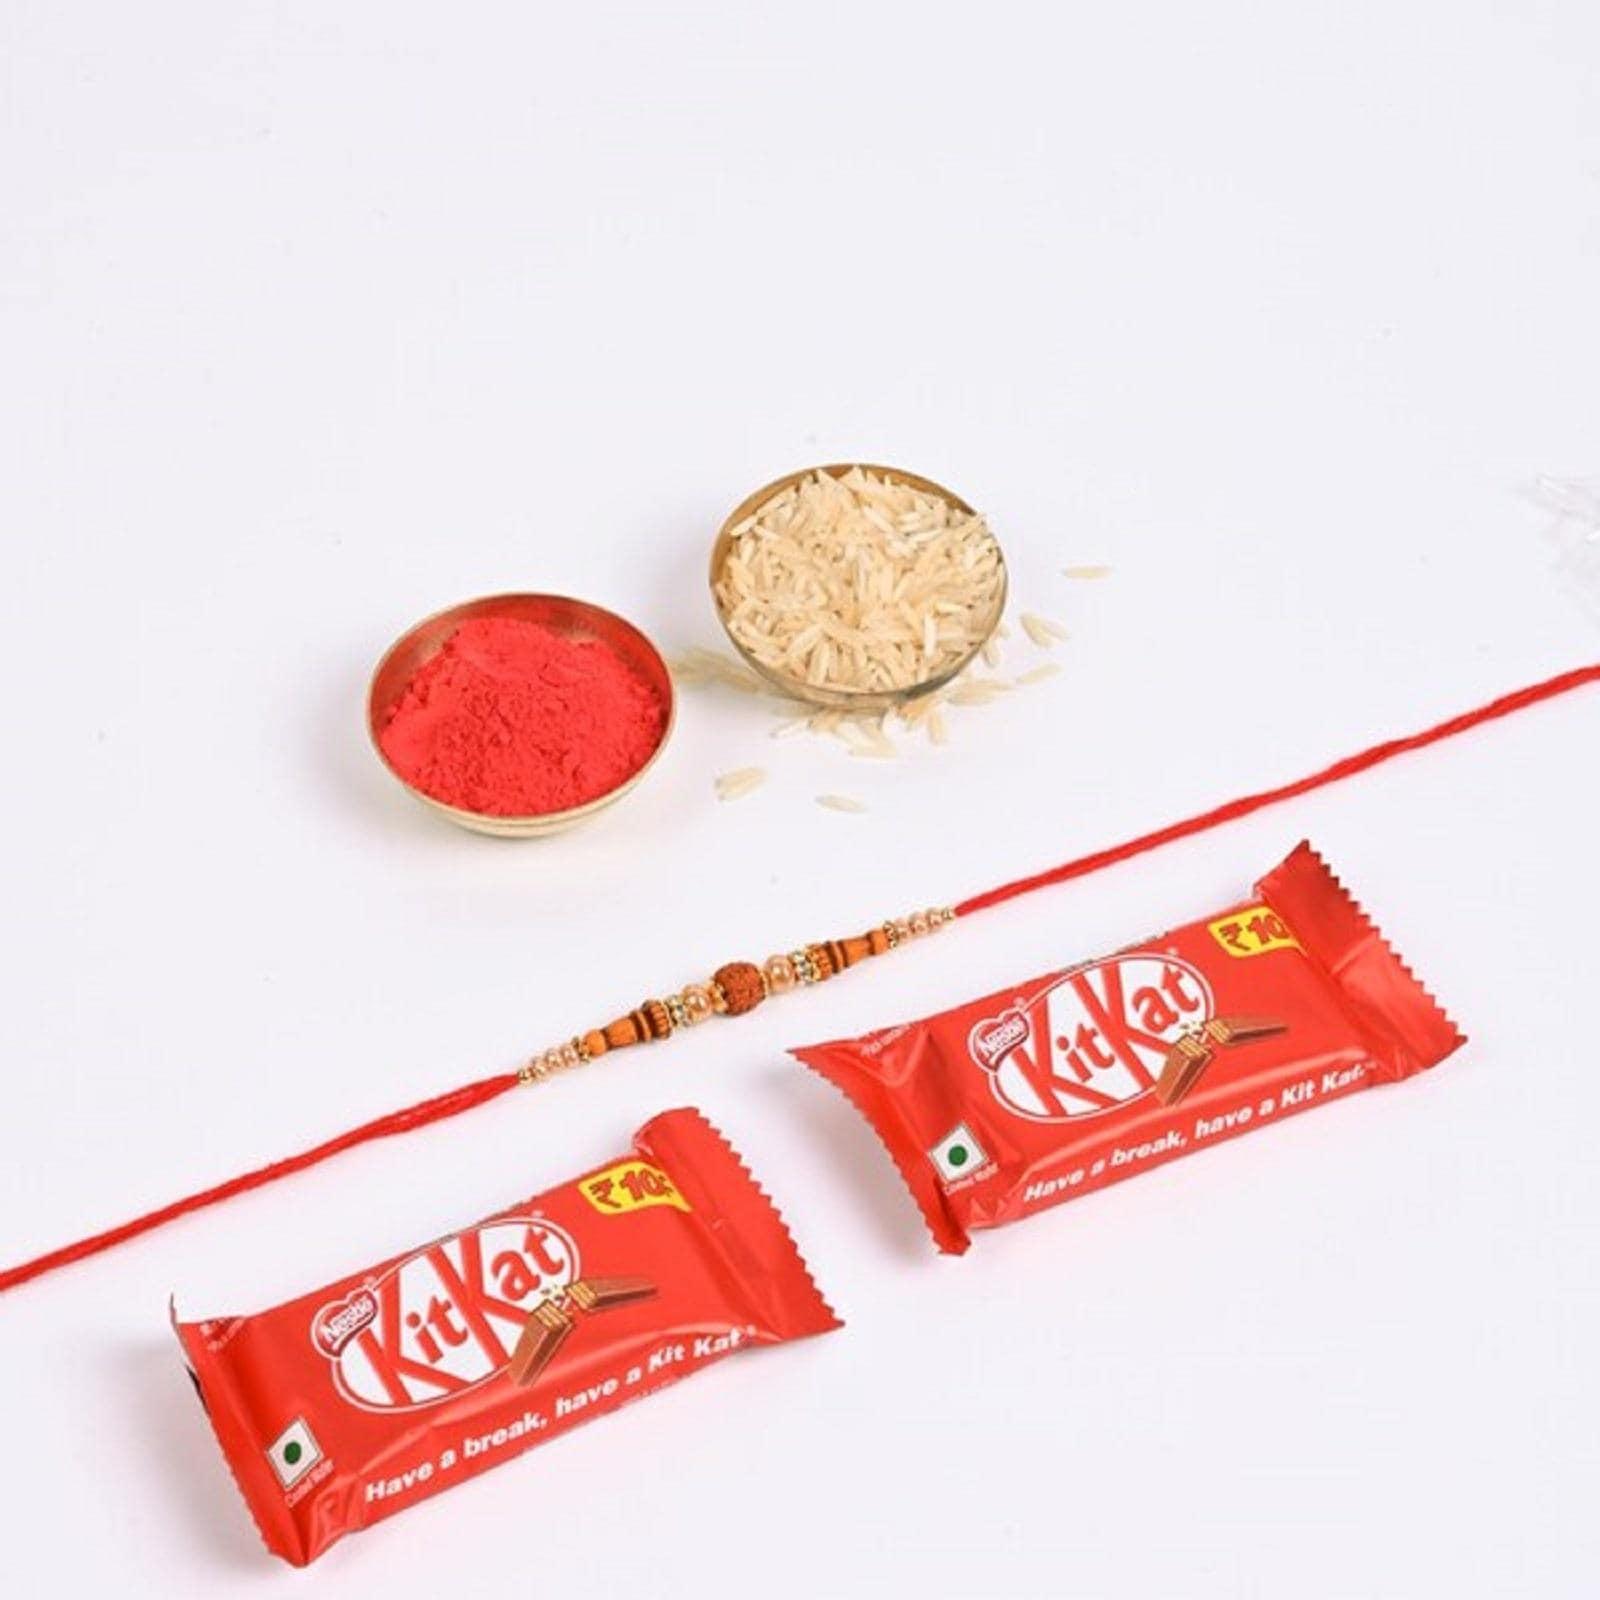
Designer White Pearl Rakhi with two KitKat Chocolate Pack Of 1
Type: Rakhis
Brand: FNPCRAFT
Price: Rs. 300
 Includes Rakhi, Roli Chawal, two KitKat Chocolate . Designs may vary and will be sent as per availability .Images are for Representation purpose only.We began with a vision to provide quality and trendy fashion jewellery and Rakhi products to consumers at competitive prices. We exist to Craft High Quality and appealing Ethnic Jewellery and Rakhi. 100% Genuine Quality Product.Specially designed handcrafted traditional designer rakhi.Designer rakhi - a touch of modernity into the traditional and sacred thread of rakhi. The rakhi thread is introduced for the celebration of the festival of rakhi that is also known as â€˜raksha bandhanâ€™. It is the sacred thread that every sister ties on the wrist of their brother, while praying to god for their well being.Rakhi is the festival of expressing the feelings of love. Thus what can be better than expressing it your loving brother by bringing a designer rakhi for him this year. In our range of designer rakhi, there is a vast choice for selecting the best one for your brother.Roli Chawal The two most important ingredient of rakhi pooja thali is Roli and Chawal. Both are used for applying the auspicious tikka on brother's forehead while performing the rituals of Raksha Bandhan.Superior Quality & Skin Friendly: High Quality as per International Standards that makes it very skin friendly. It has been made from toxic free materials Anti-Allergic and Safe for Skin. It can be worn over long time periods without any complains of ach and swelling. Made from Premium Quality Material this product assures to remain in its Original Glory even after years of usage.